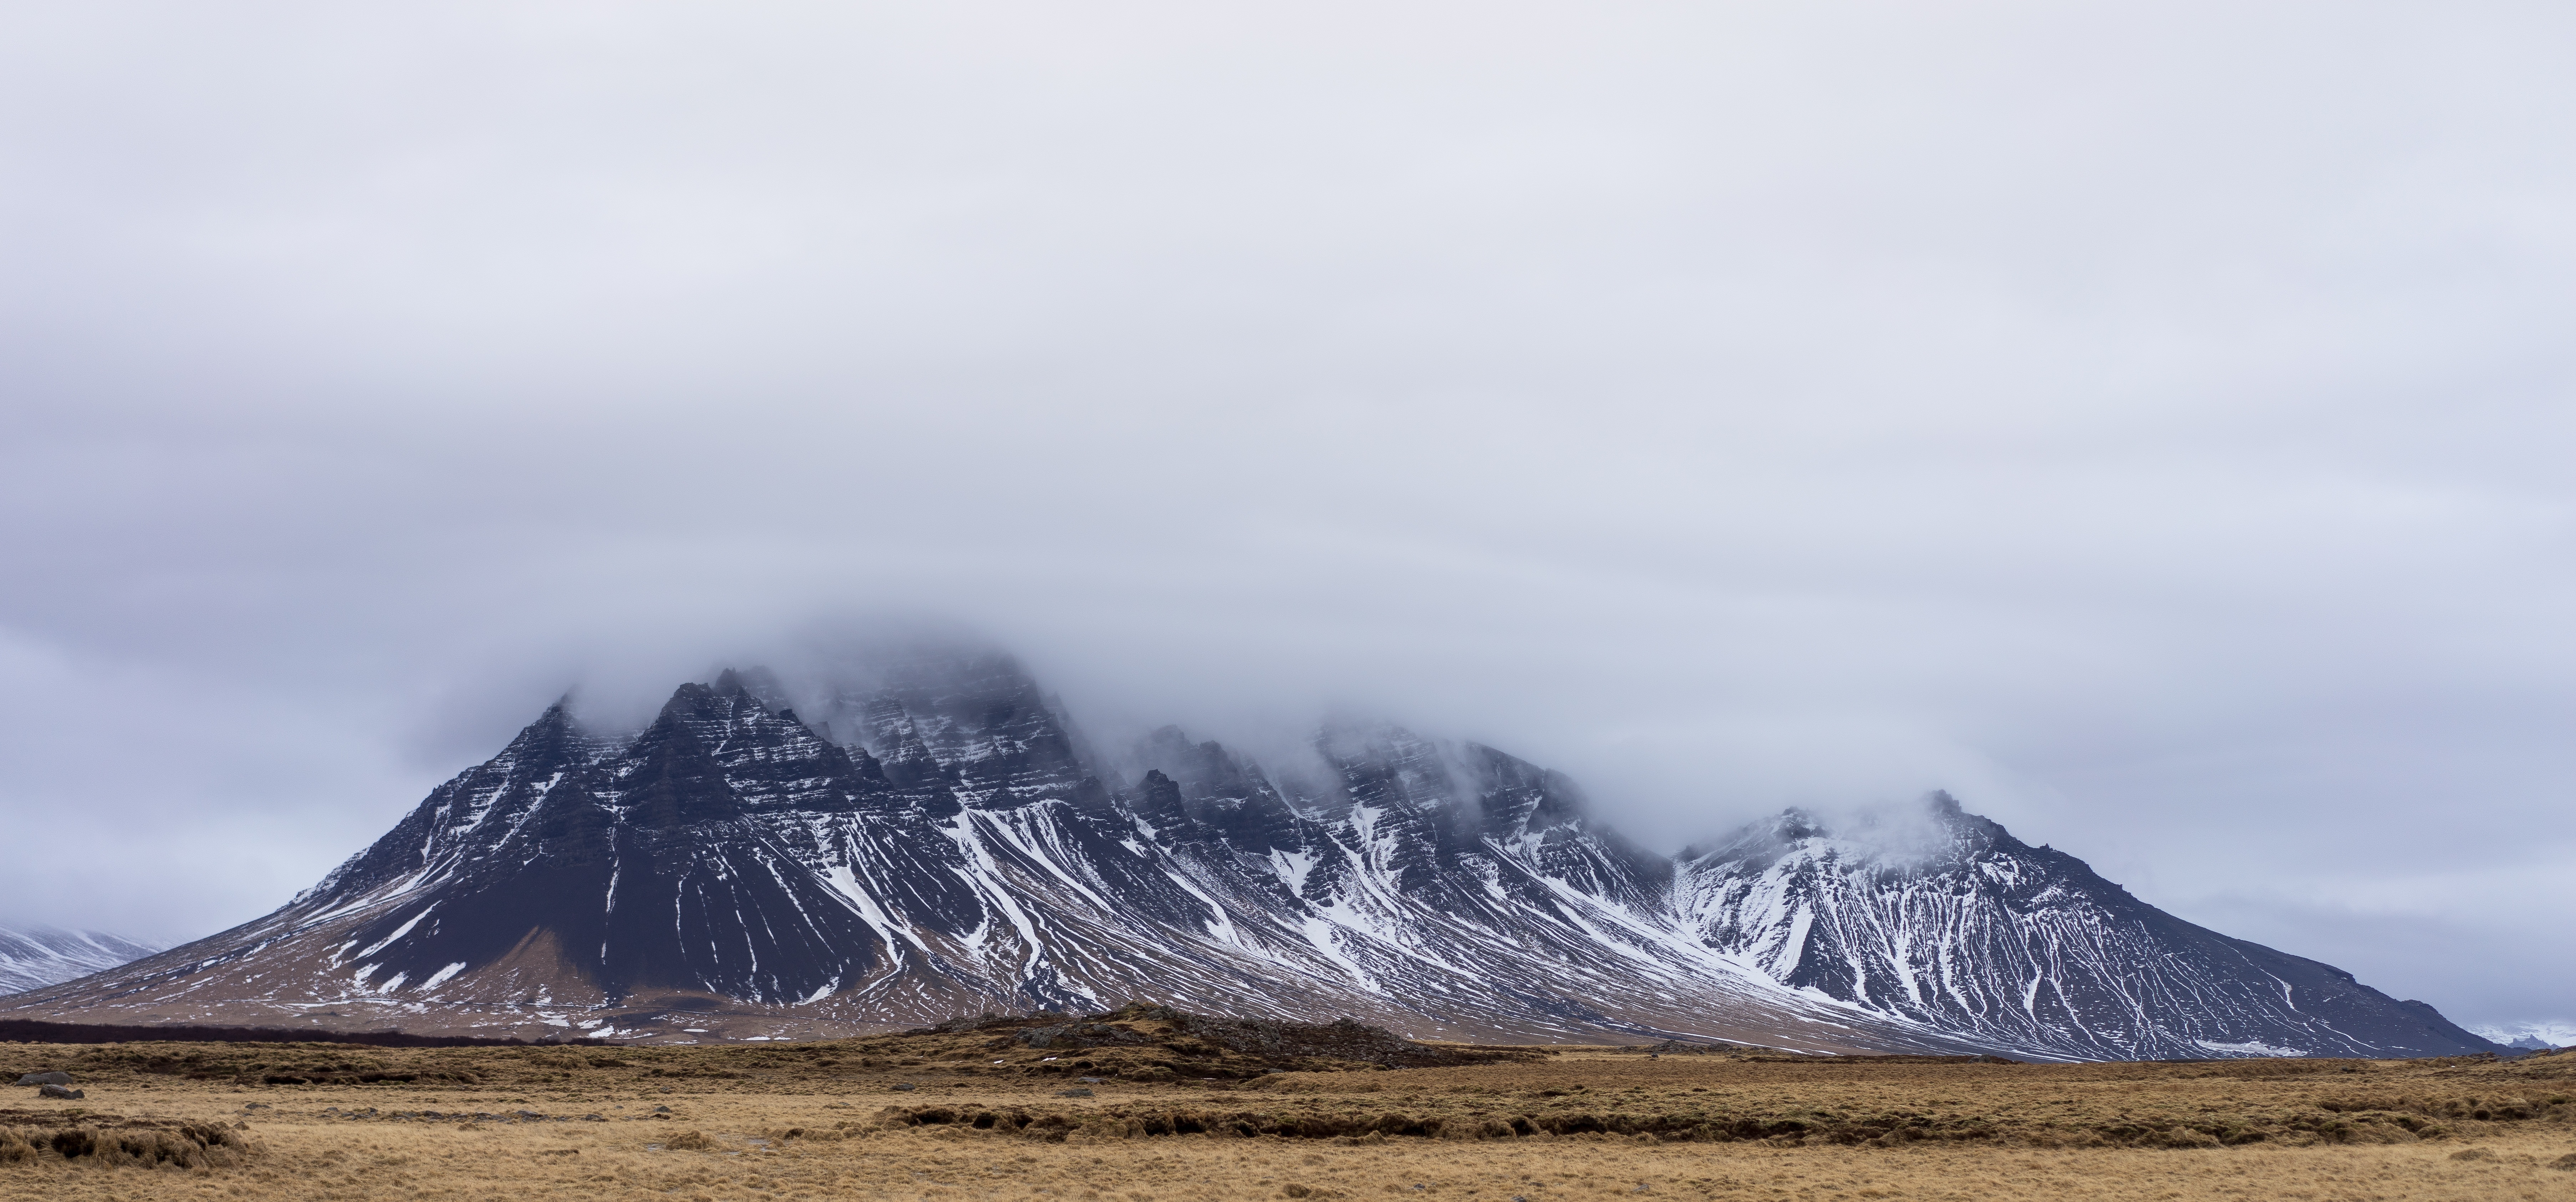
landscape, nature, outdoor, rock, wilderness, mountain, snow, fog, hill, peak, mountain range, weather, alpine, ridge, plain, summit, rainy, clouds, badlands, plateau, fell, highlands, landform, stratovolcano, geographical feature, atmospheric phenomenon, mountainous landforms, volcanic landform, shield volcano